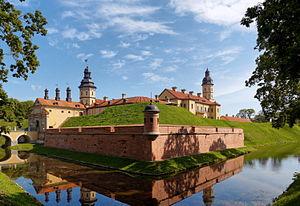
La culture de la Biélorussie, pays de l'Europe de l'Est, désigne d'abord les pratiques culturelles observables de ses habitants.